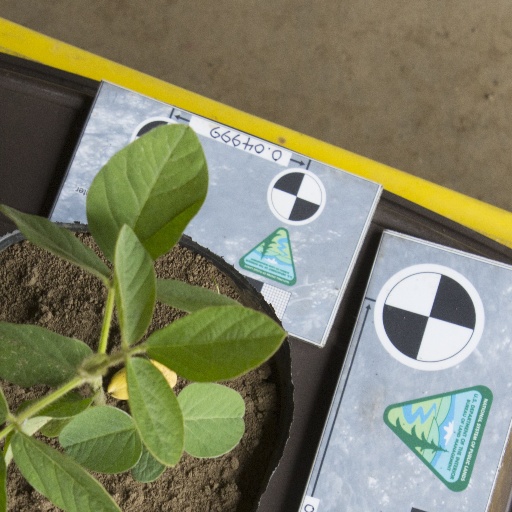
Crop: soybean